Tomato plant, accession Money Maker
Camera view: tilt-top (135 deg); turntable rotation: 150 degrees
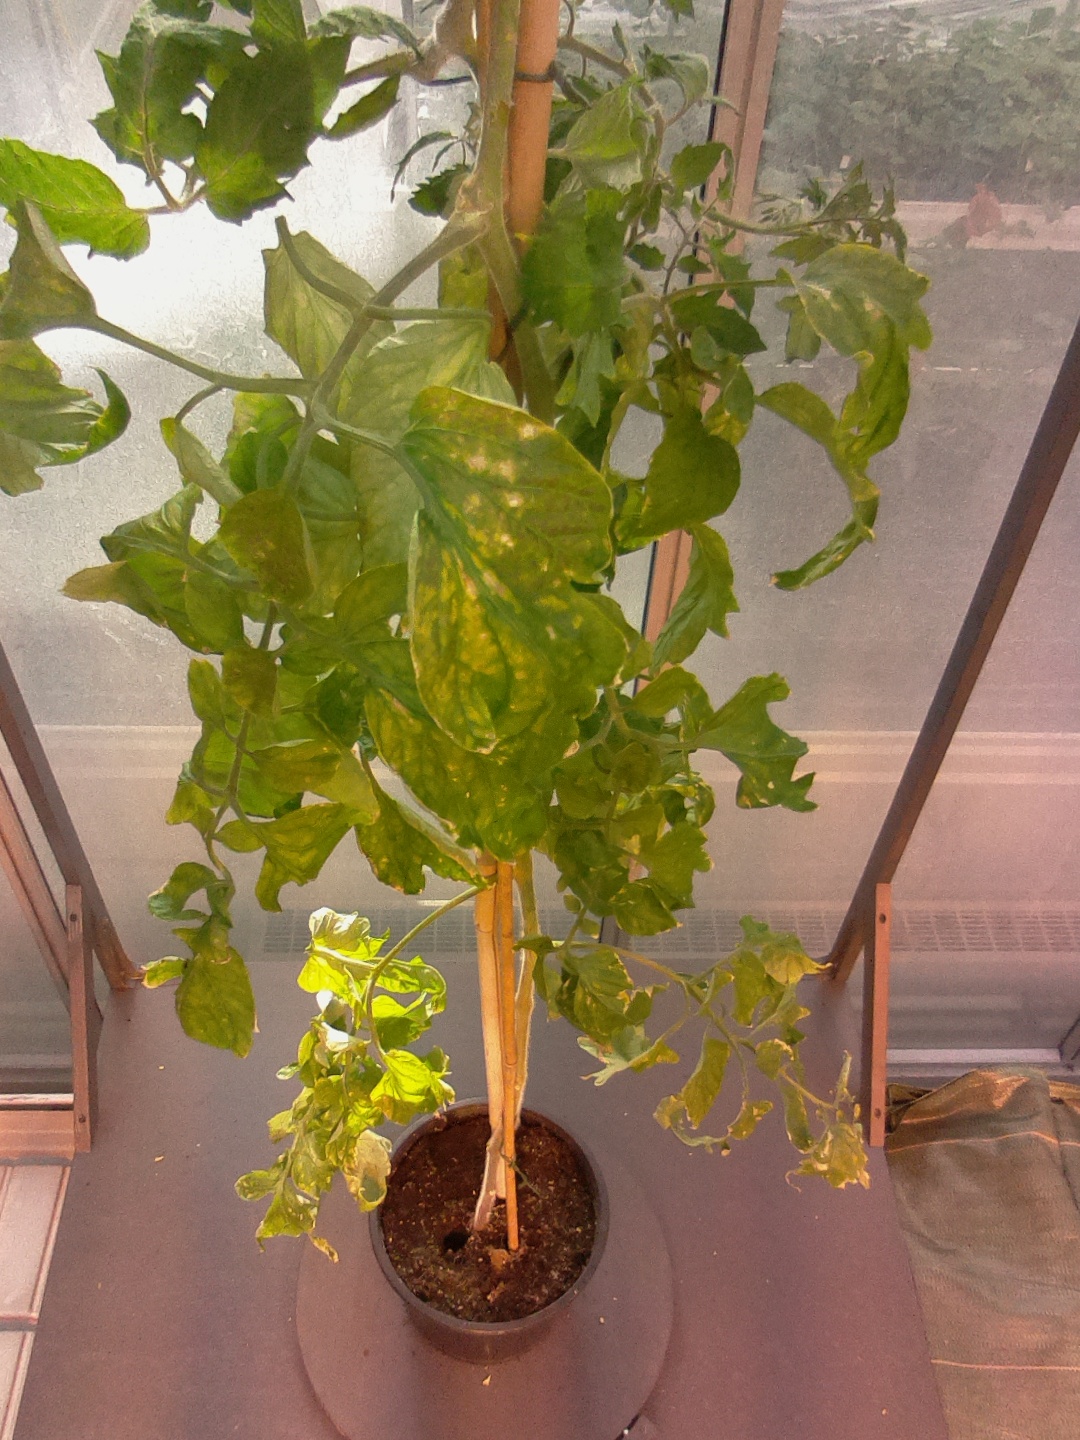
BBCH growth stage 77: 70%-80% of final fruit size